Jim Gannon

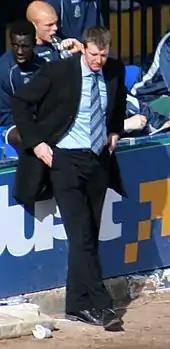
Gannon as Stockport County manager in April 2008.

The 2007–08 season started with a friendly marking the death of Danny Bergara, the manager who had brought Gannon to County as a player in 1990. The friendly was against Cardiff City, managed by Dave Jones, who also managed County whilst Gannon was a player at the club.